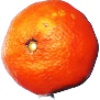
Label: Clementine 1